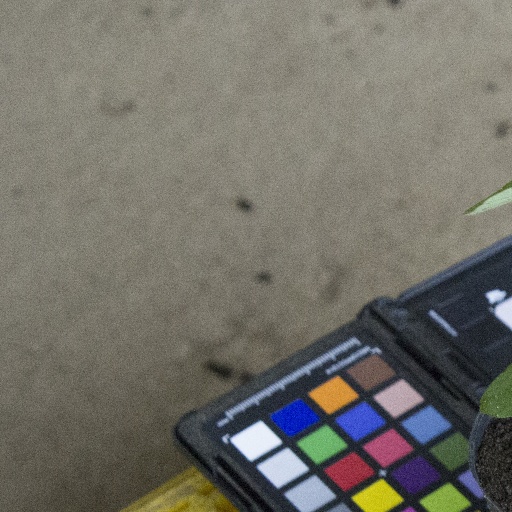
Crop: soybean